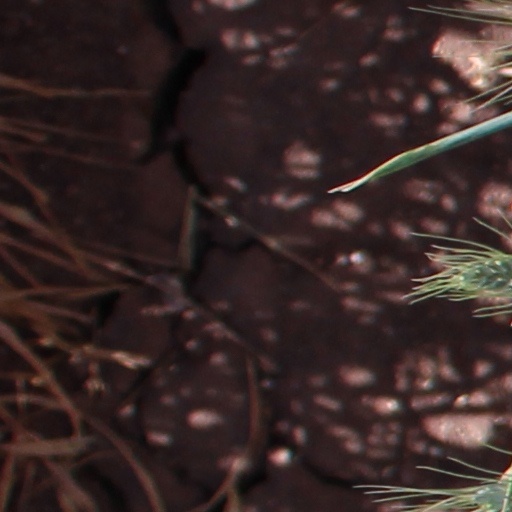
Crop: wheat